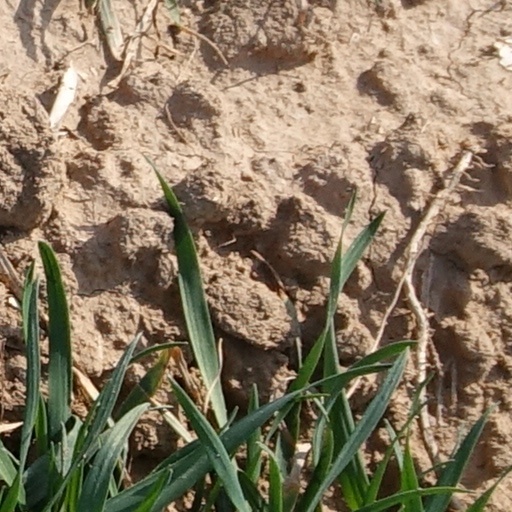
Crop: wheat